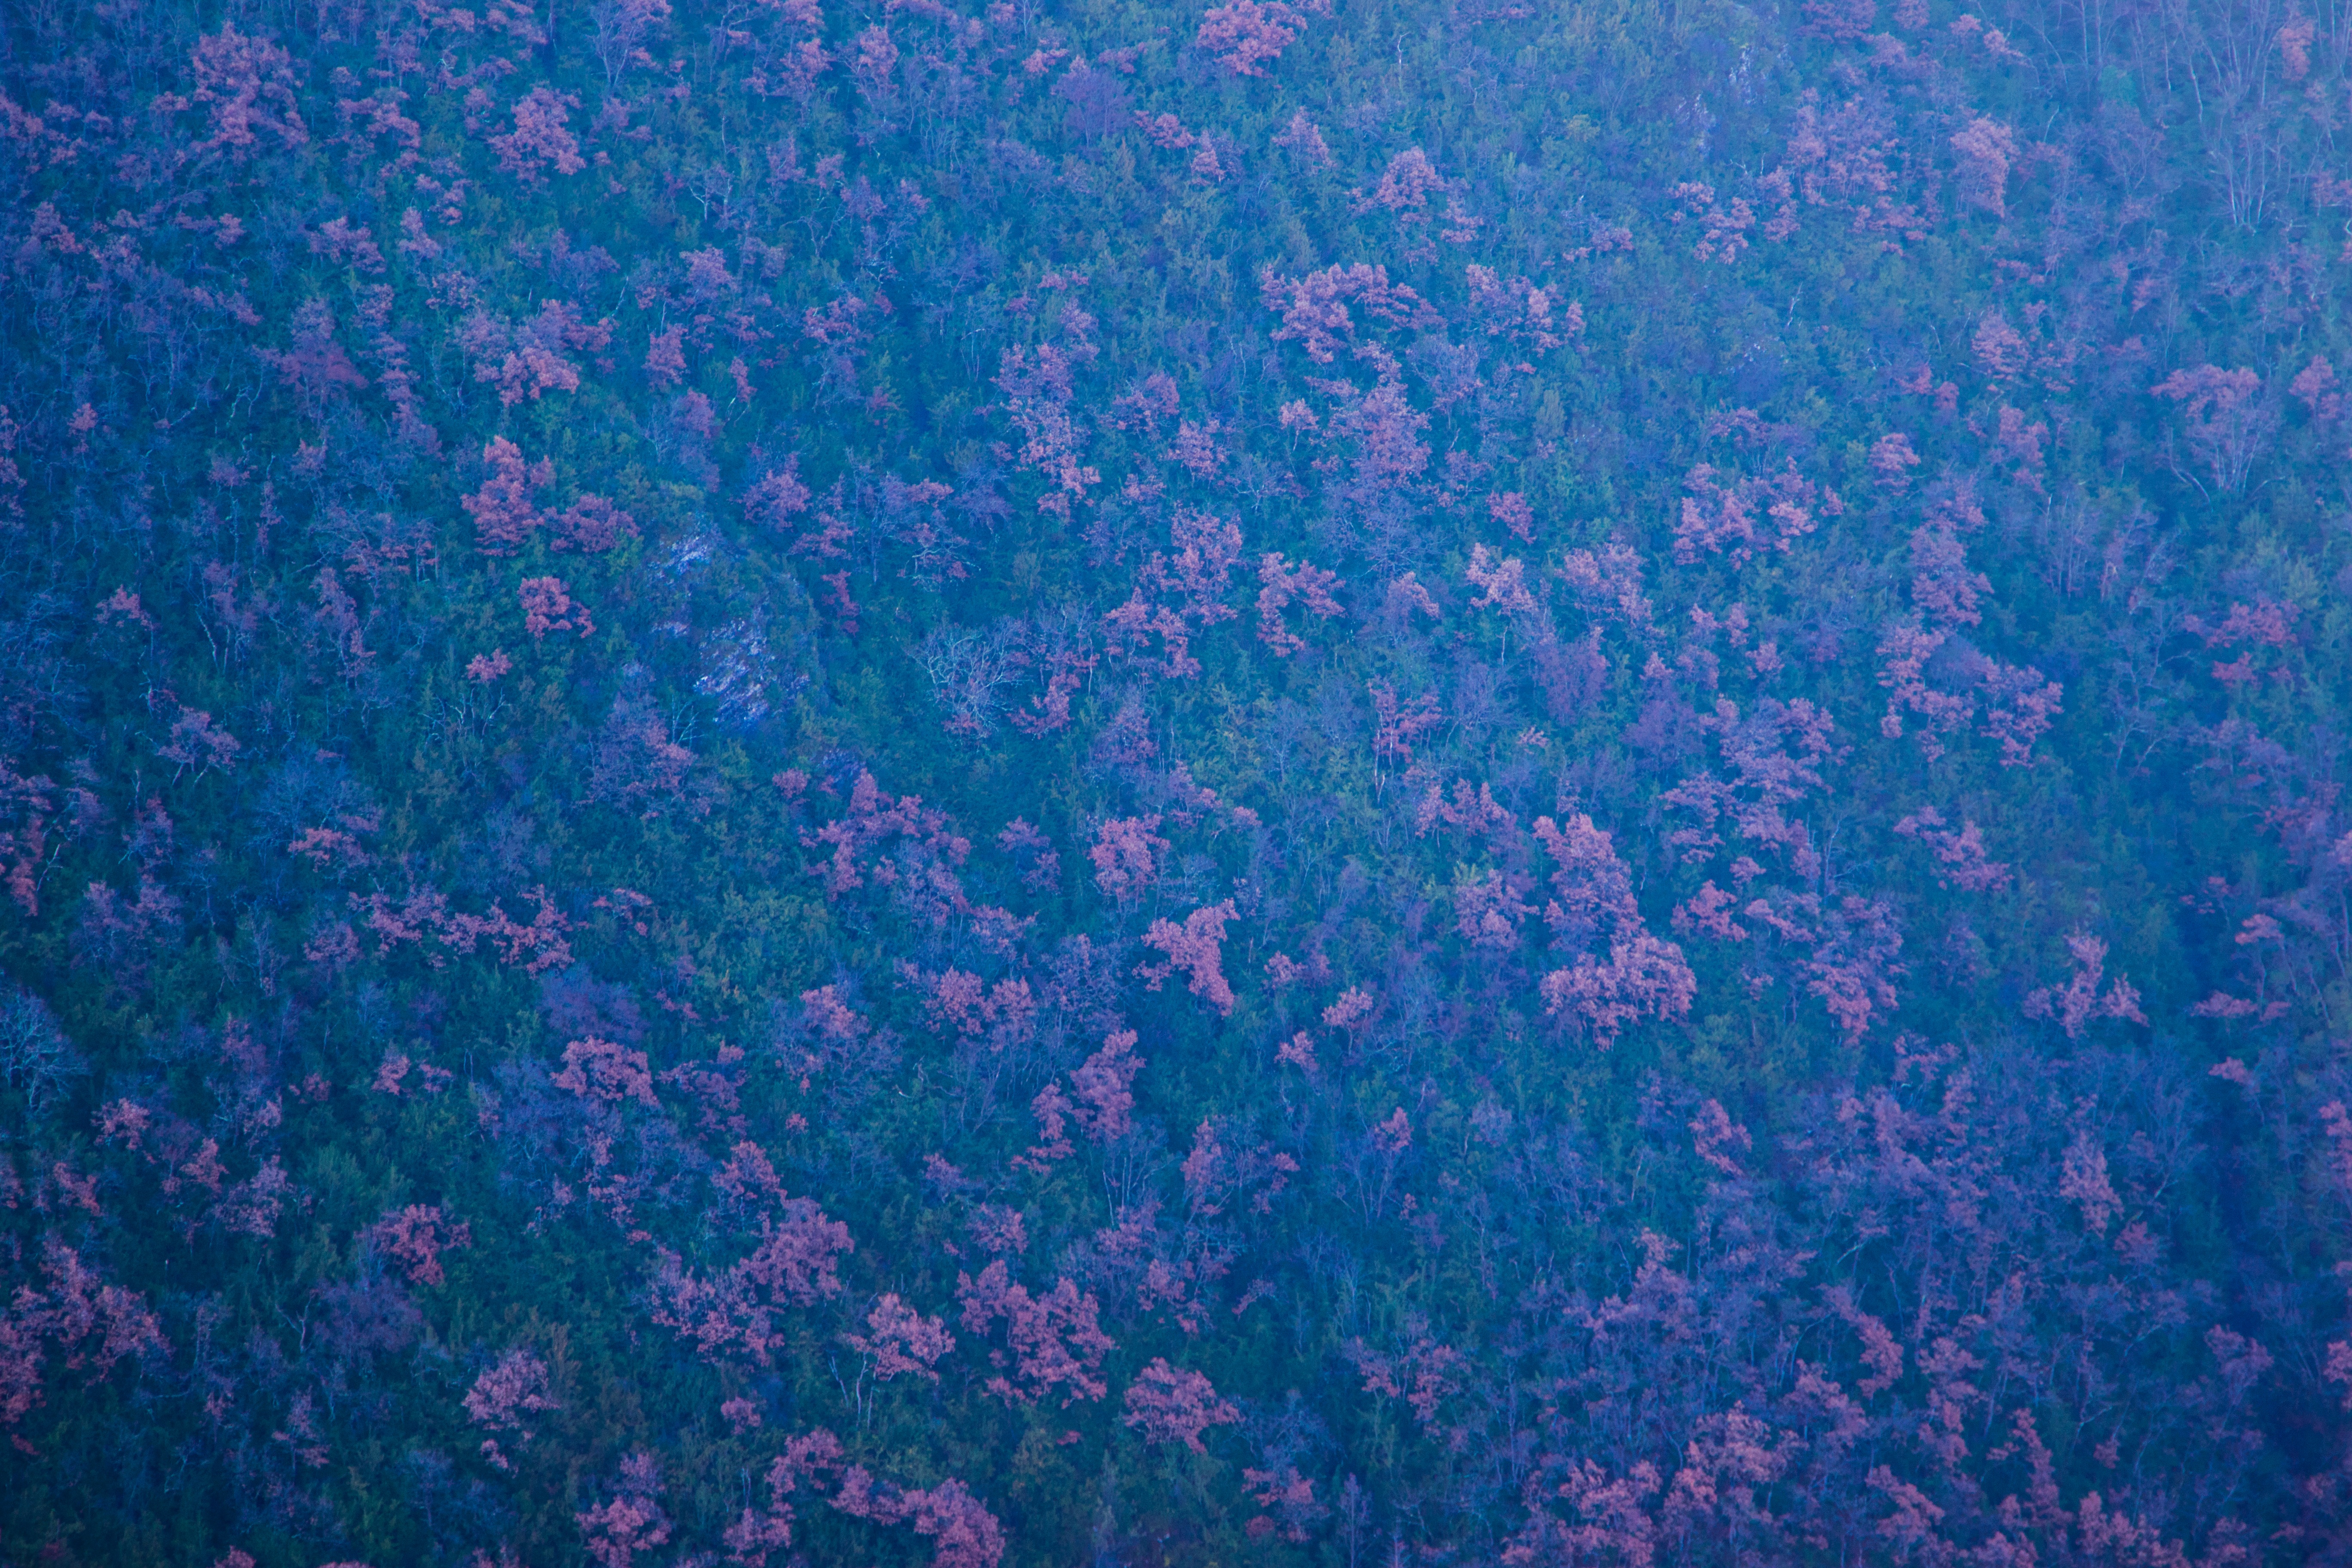
mountain, plant, meadow, prairie, flower, wildflower, grassland, plateau, ecosystem, tundra